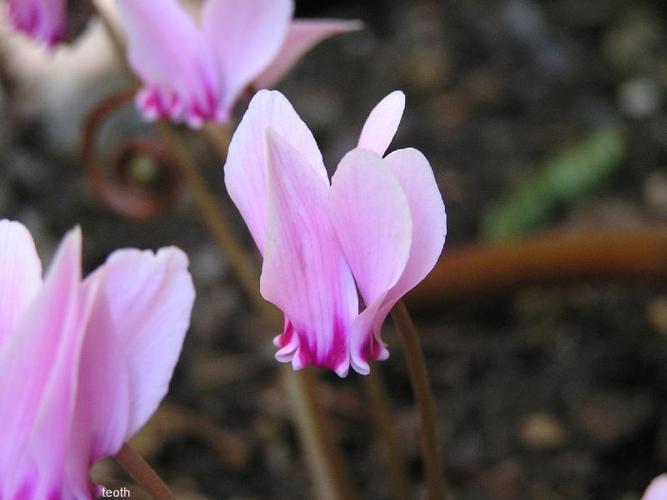
Label: cyclamen